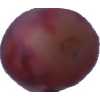
Label: pink_grape